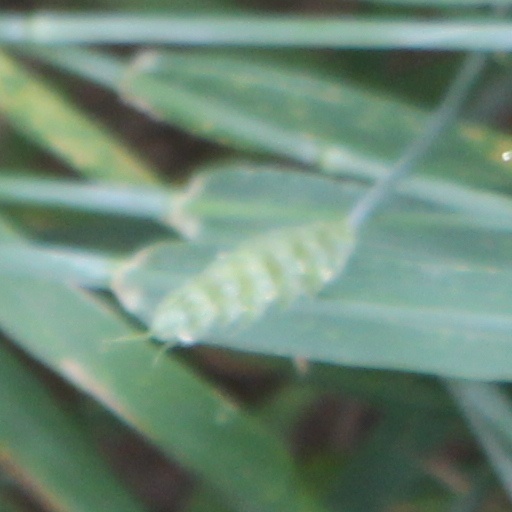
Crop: wheat